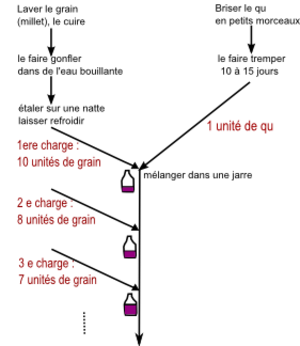
Schéma de la préparation du vin de millet d'après le Qi Min Yao Shu, 齐民要术 (+544)
Le huangjiu ou vin de céréale est une boisson alcoolisée chinoise, titrant entre 12 et 20 %, obtenue par transformation simultanée des matières amylacées de céréales en sucres simples et de ceux-ci en alcool.